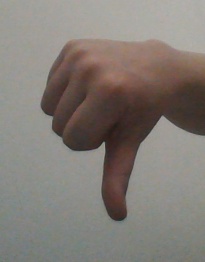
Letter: waw